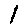
Label: 1